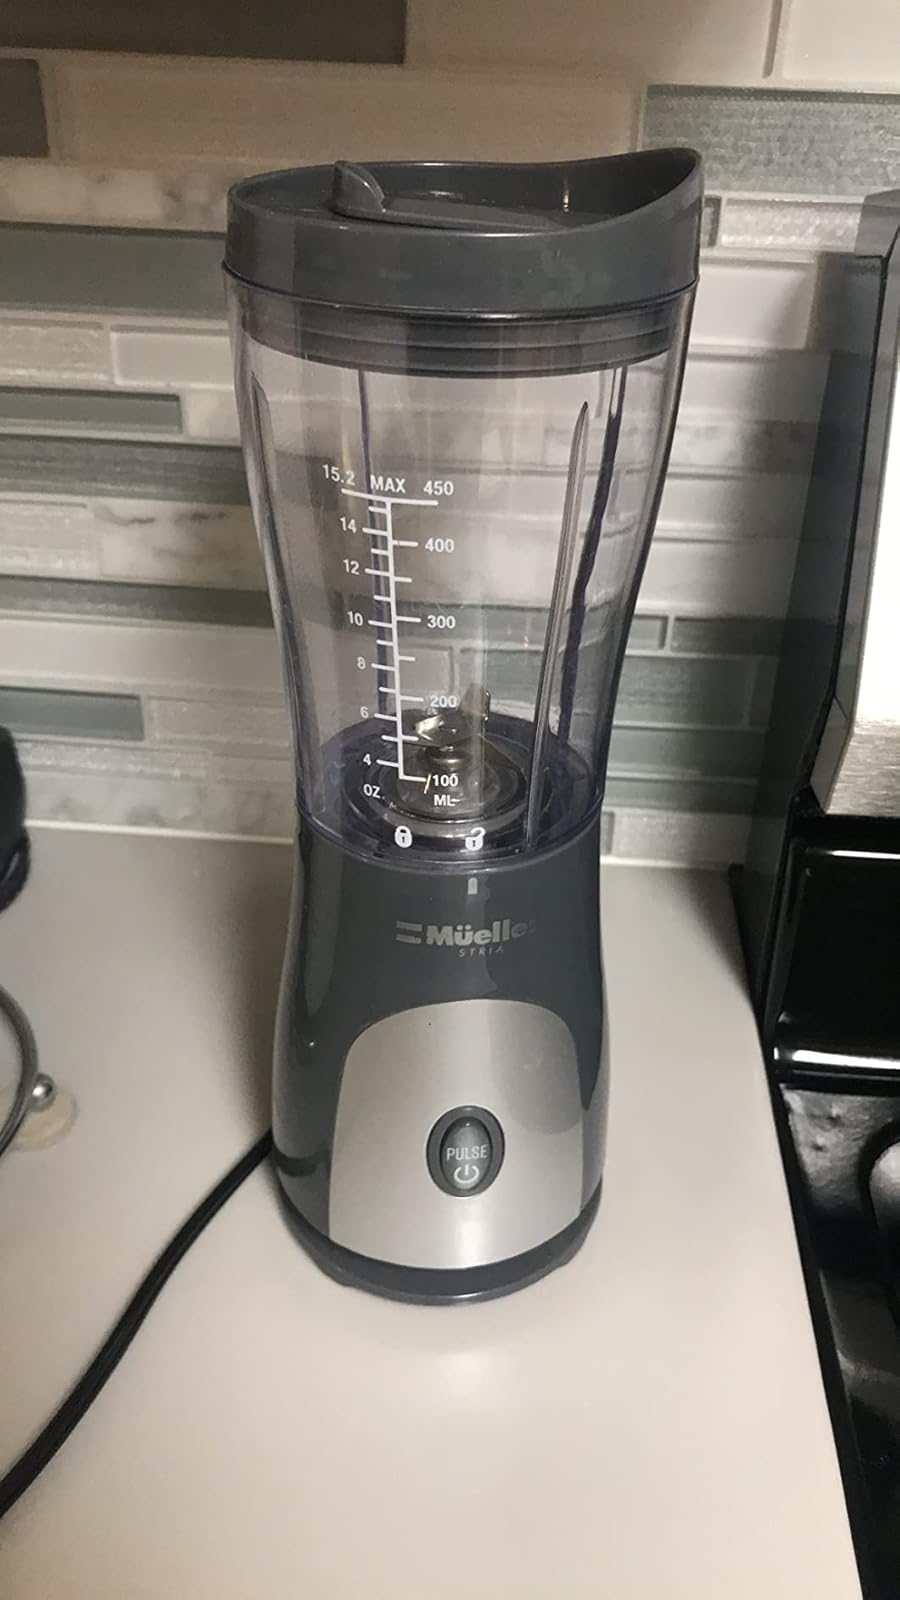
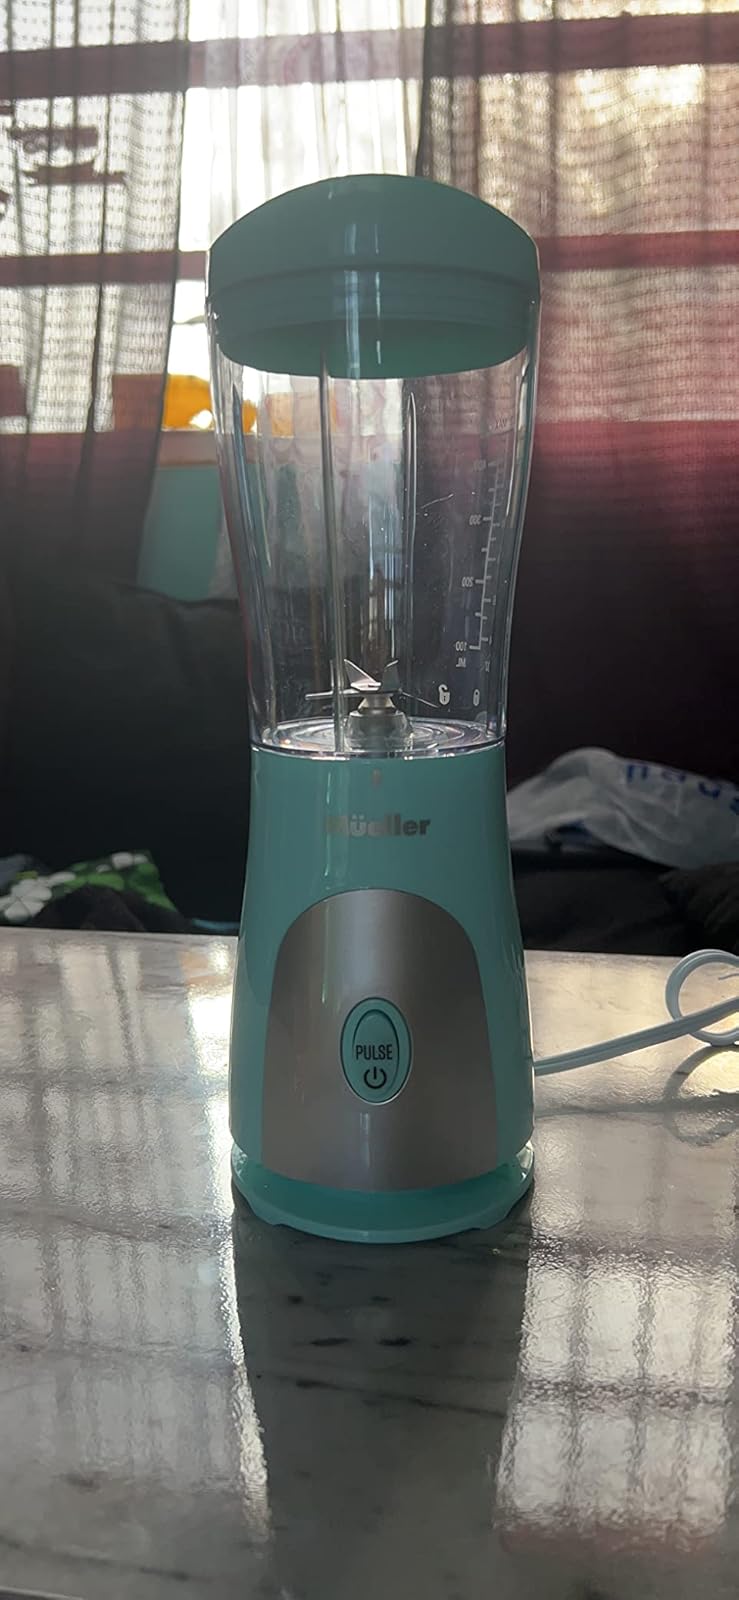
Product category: items_blender
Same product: no